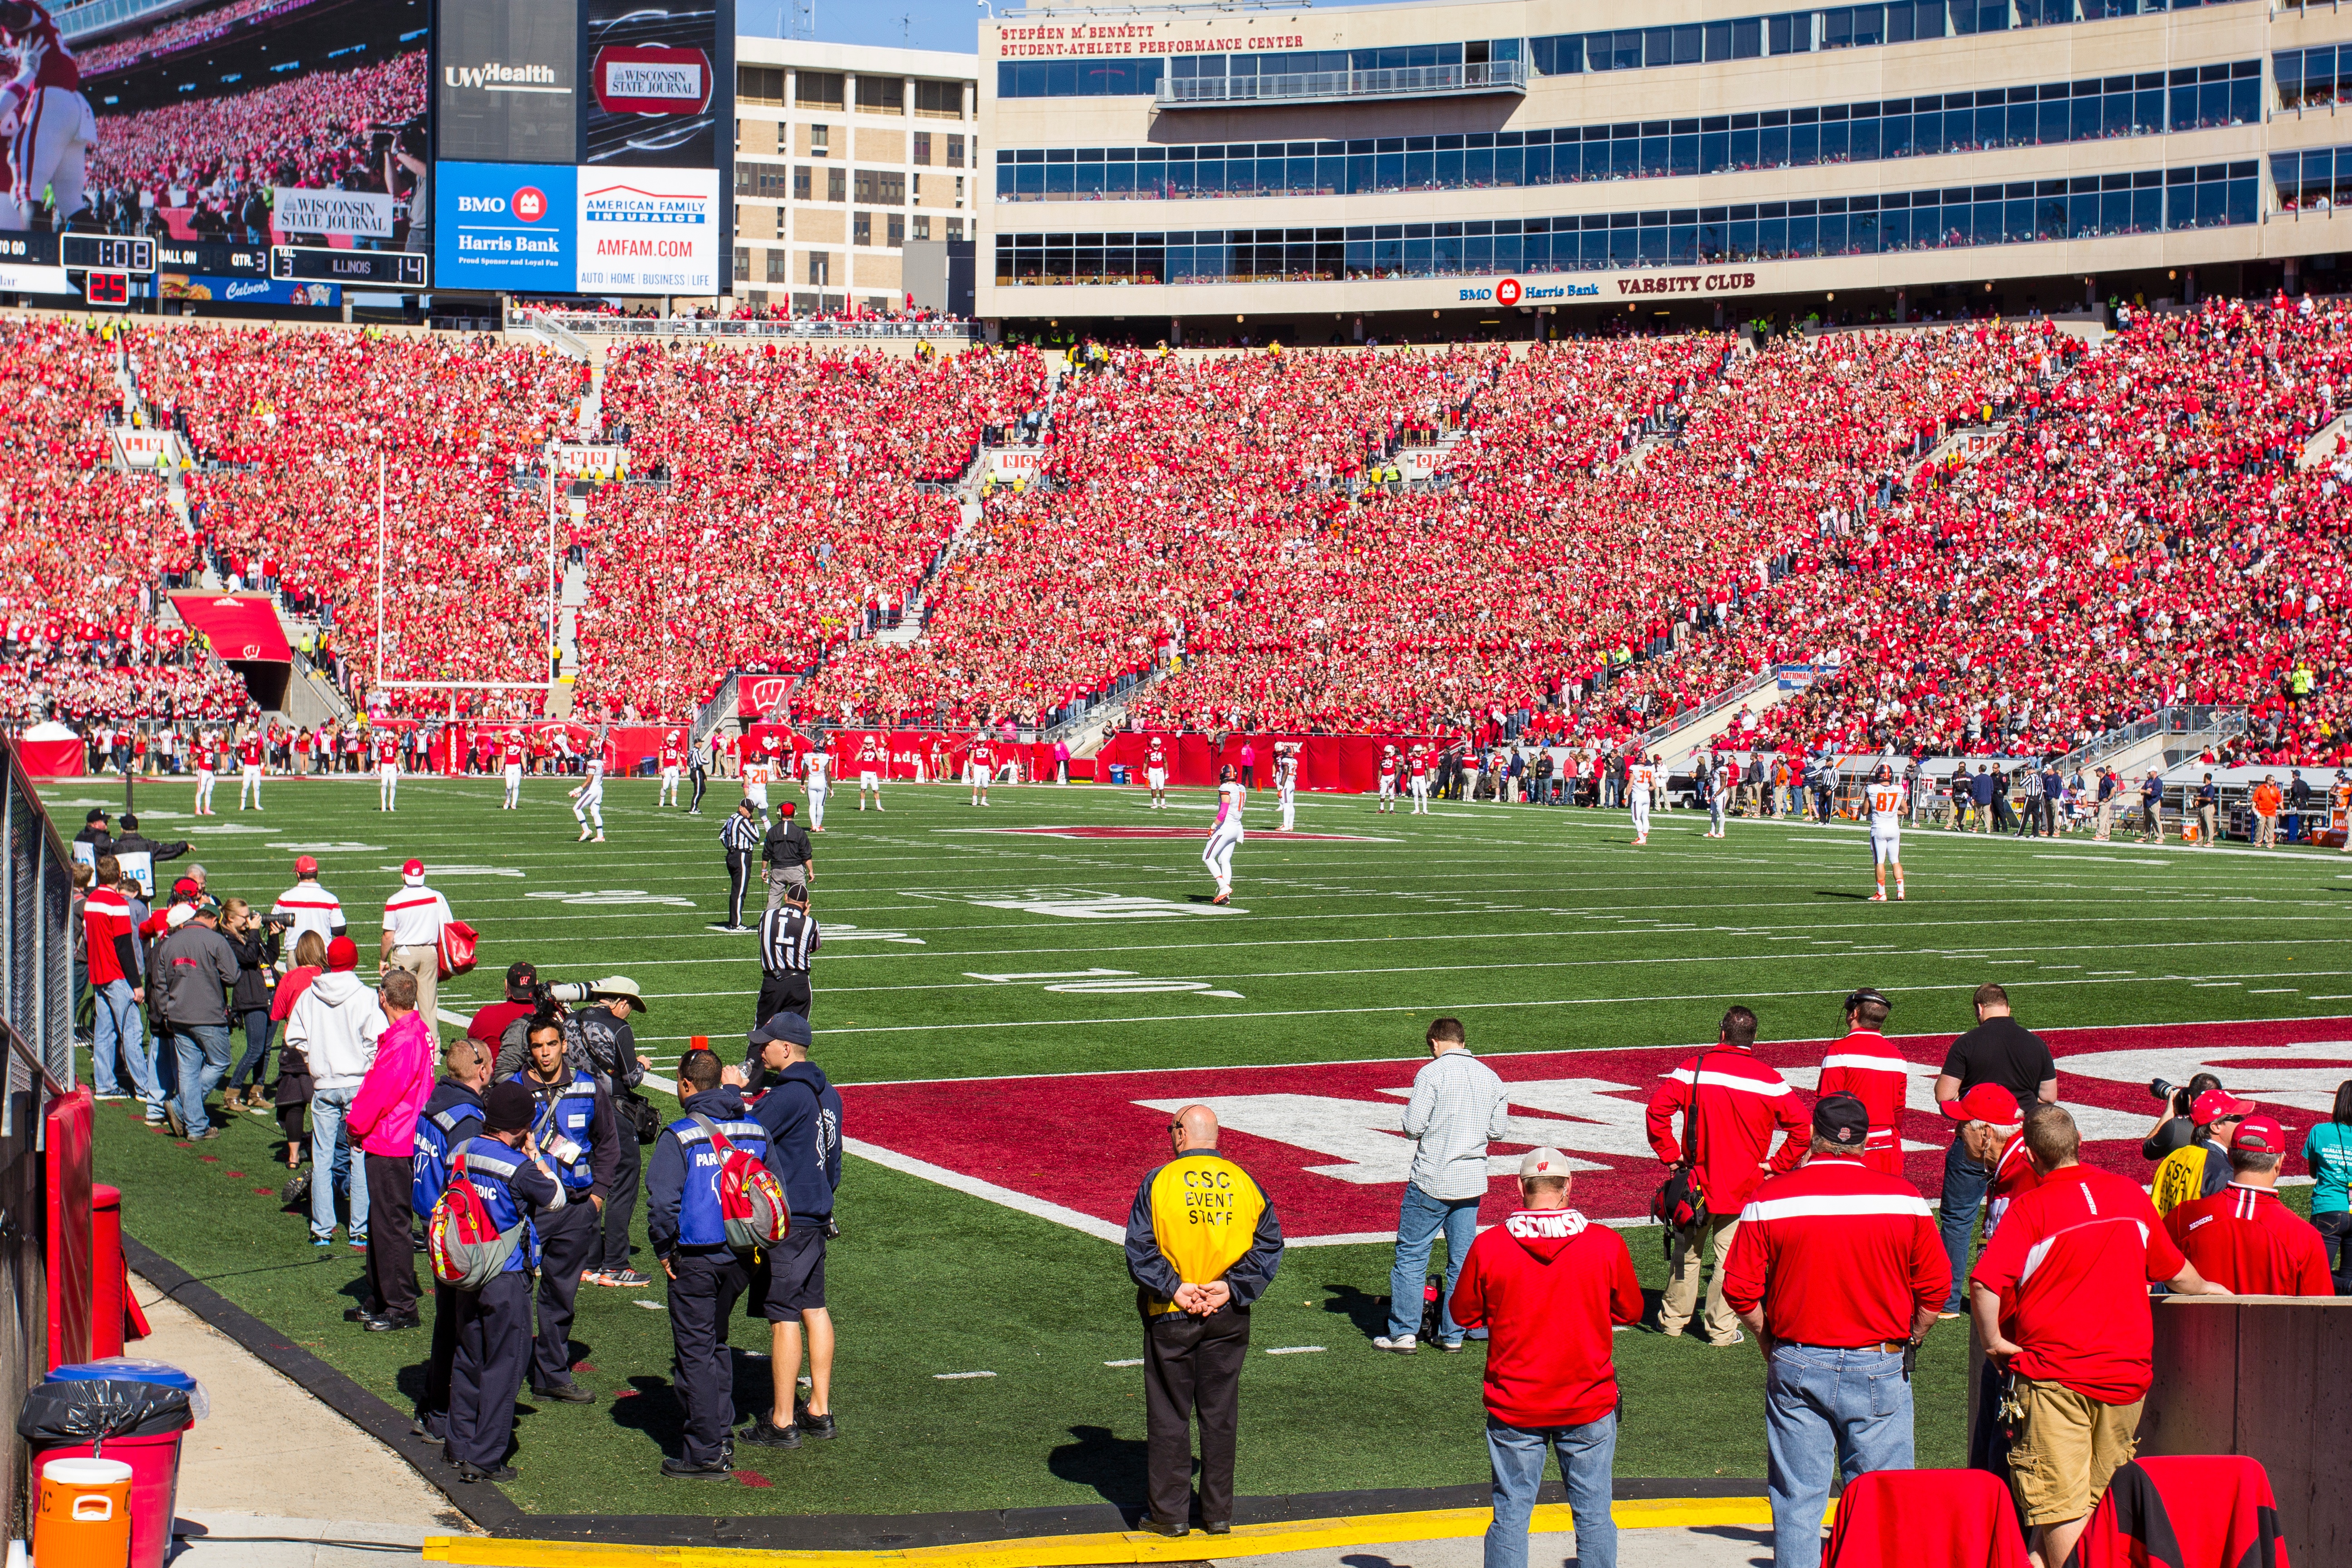
structure, soccer, stadium, player, sports, sport venue, soccer specific stadium